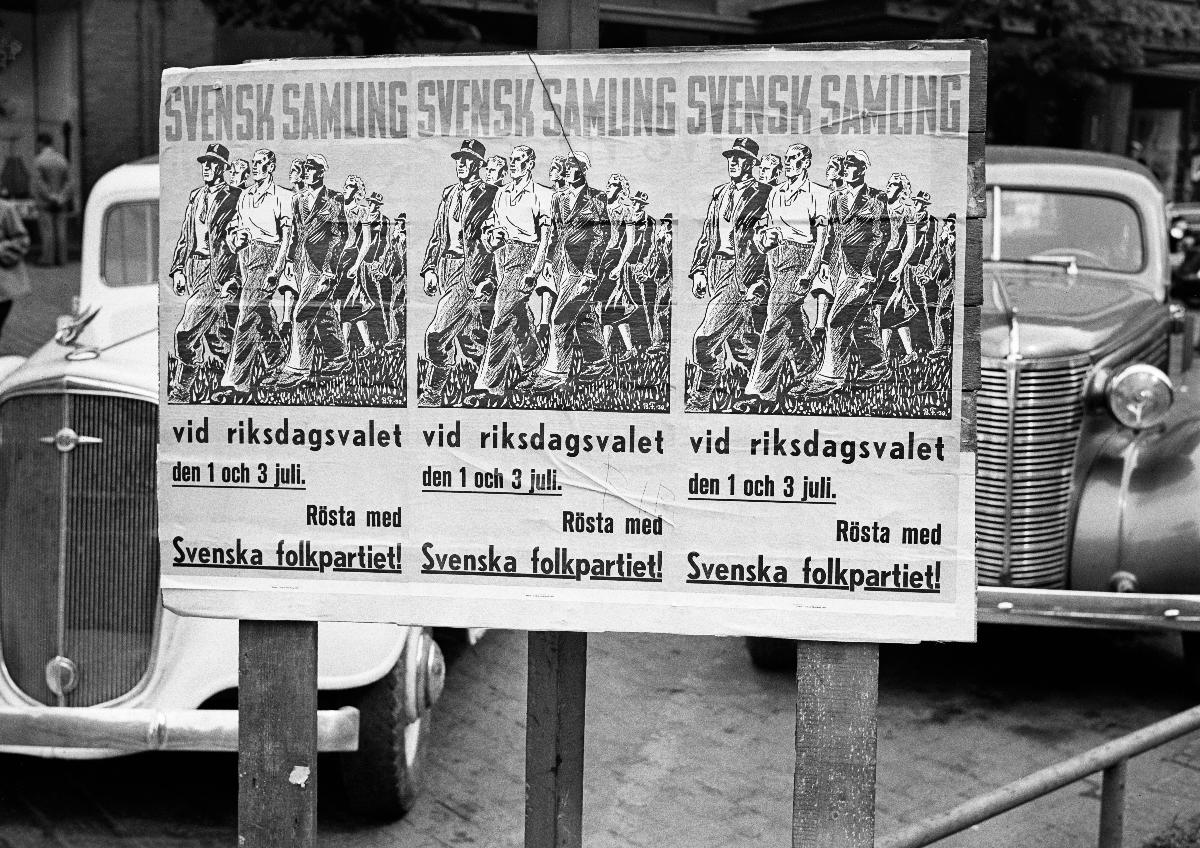
RKP:n eduskuntavaalijulisteita 1939
SFP:s riksdagsvalsplakat 1939; Parliamentary election posters of SFP 1939
sisällön kuvaus: Ruotsalaisen kansanpuolueen eduskuntavaalijulisteita Helsingissä 21.6.1939. content description: Parliamentary election posters of the Swedish People's Party of Finland in Helsinki 21.6.1939. innehållsbeskrivning: Svenska folkpartiets riksdagsvalsplakat i Helsingfors 21.6.1939.
Kuvaaja: Sundström, Hugo, kuvaaja
Vuosi: 1939
Paikka: Suomi, Uusimaa, Helsinki
Aiheet: HBL; politiikka; vaalit; eduskuntavaalit; julisteet; politics; elections; general elections; posters; election; parliamentary election; politik; val (samhälleliga händelser); riksdagsval; affischer; val; valreklam; valplakat